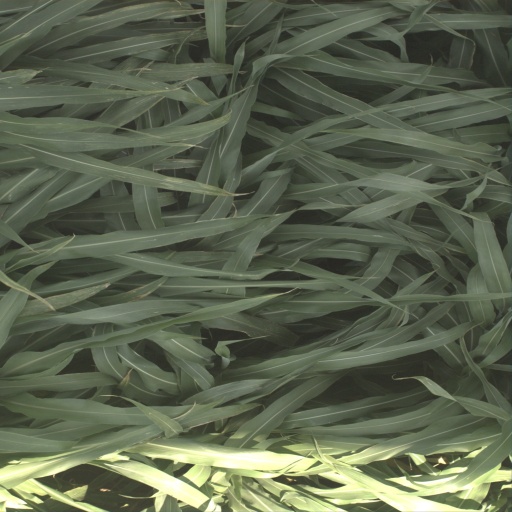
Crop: sorghum